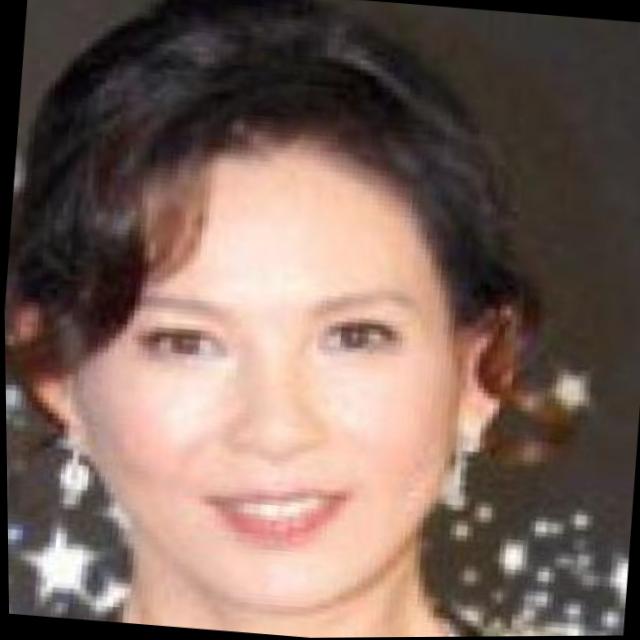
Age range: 45-64